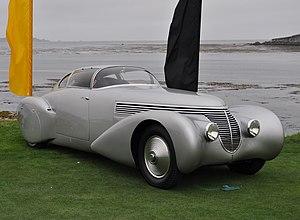
L'Hispano-Suiza Carmen est une voiture de sport supercar électrique GT, du constructeur automobile espagnol Hispano-Suiza. Présentée au salon international de l'automobile de Genève 2019, elle est fabriquée à 19 exemplaires au prix de plus de 1,5 million d'euros l'unité.